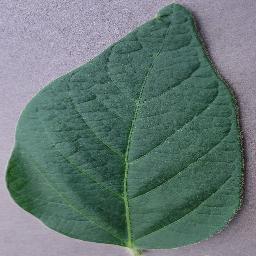
Label: Soybean___healthy